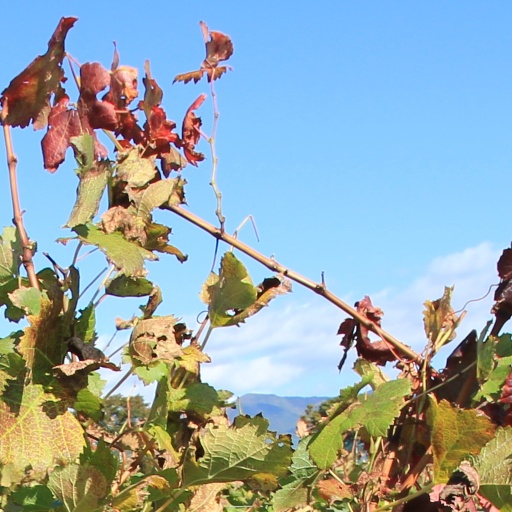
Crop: grape